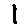
Label: 1